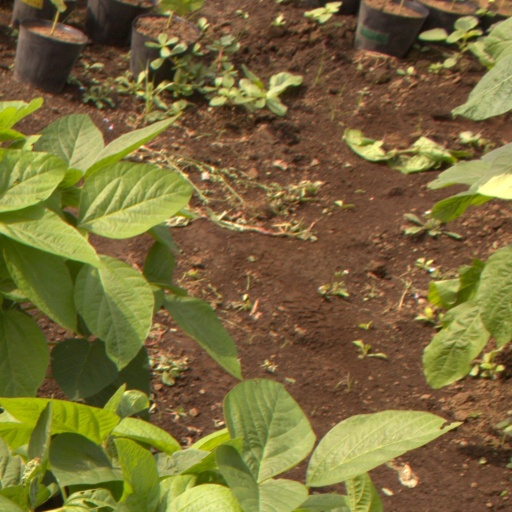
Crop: soybean